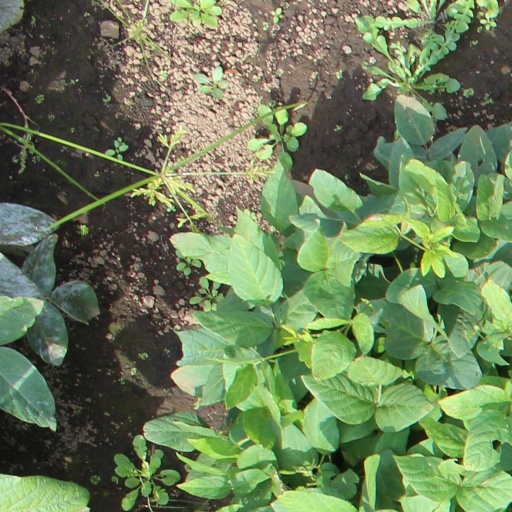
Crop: soybean